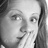
Emotion: surprise